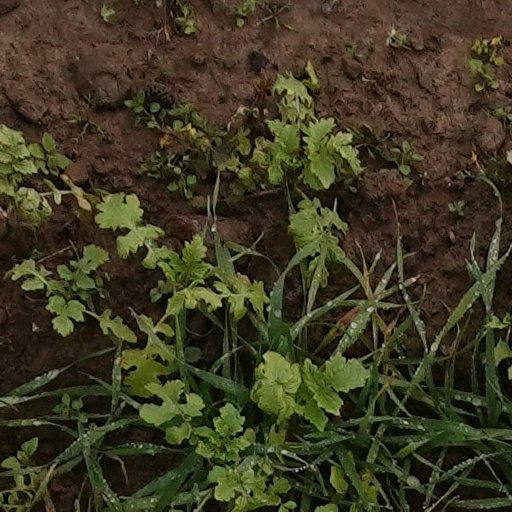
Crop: wheat